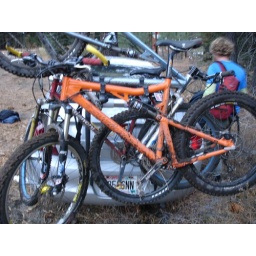
Our bikes on Betsy's Car, leaving Dirty Harry's, a wicked mountain bike trail in Lake Tahoe, CA.